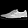
Label: Sneaker